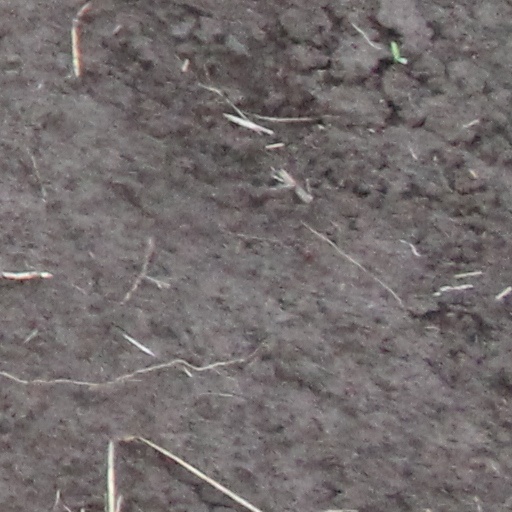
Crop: wheat